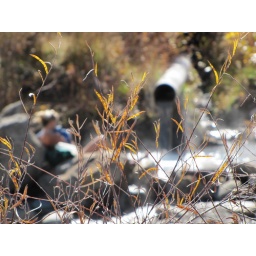
girl in water